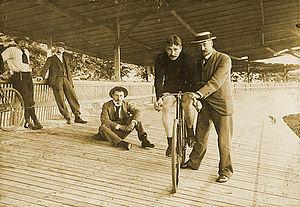
"Jacobus Johannes ""Jaap"" Eden est un athlète néerlandais. Il est le seul sportif masculin à avoir remporté un titre de champion du monde en cyclisme et en patinage de vitesse.